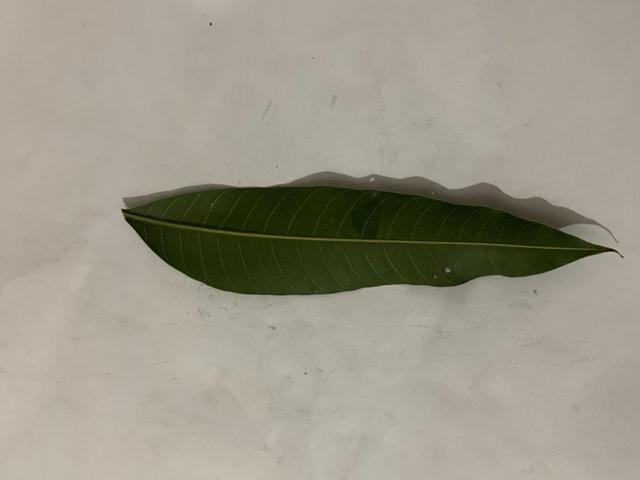
Mango leaf variety: Banana